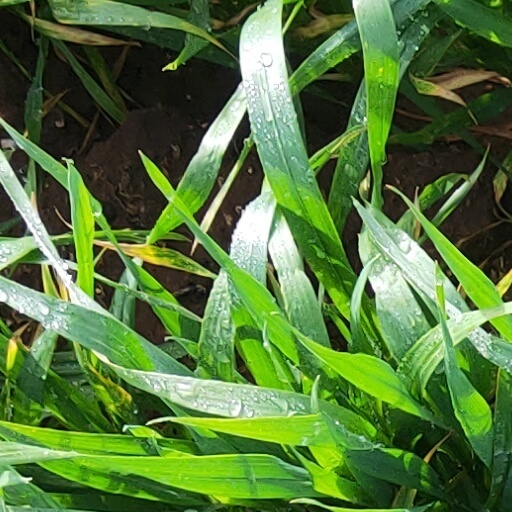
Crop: wheat